Juan Soriano (artist)

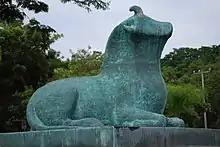

At this time he was also a regular visitor to the home and business of Jesús Reyes Ferreira. Reyes gave him work in his shop to make decorated wrapping paper as he did but Soriano found the work difficult. However, the time there allowed him to meet creators such as Luis Barragán and Roberto Montenegro, experience European art in books and magazines and discover portraits by José María Estrada, which Reyes collected. Soriano also went to his first museum and began to read classic books edited by José Vasconcelos.